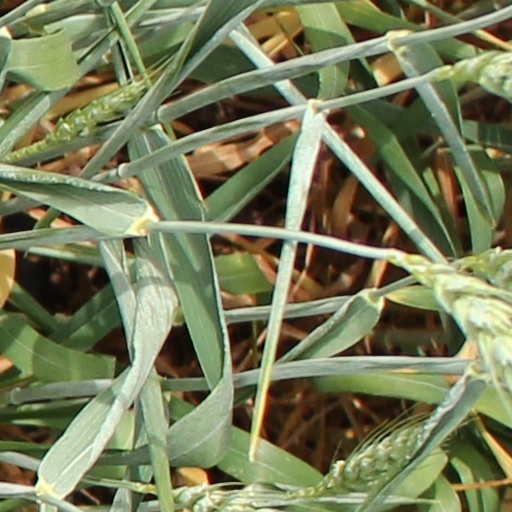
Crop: wheat